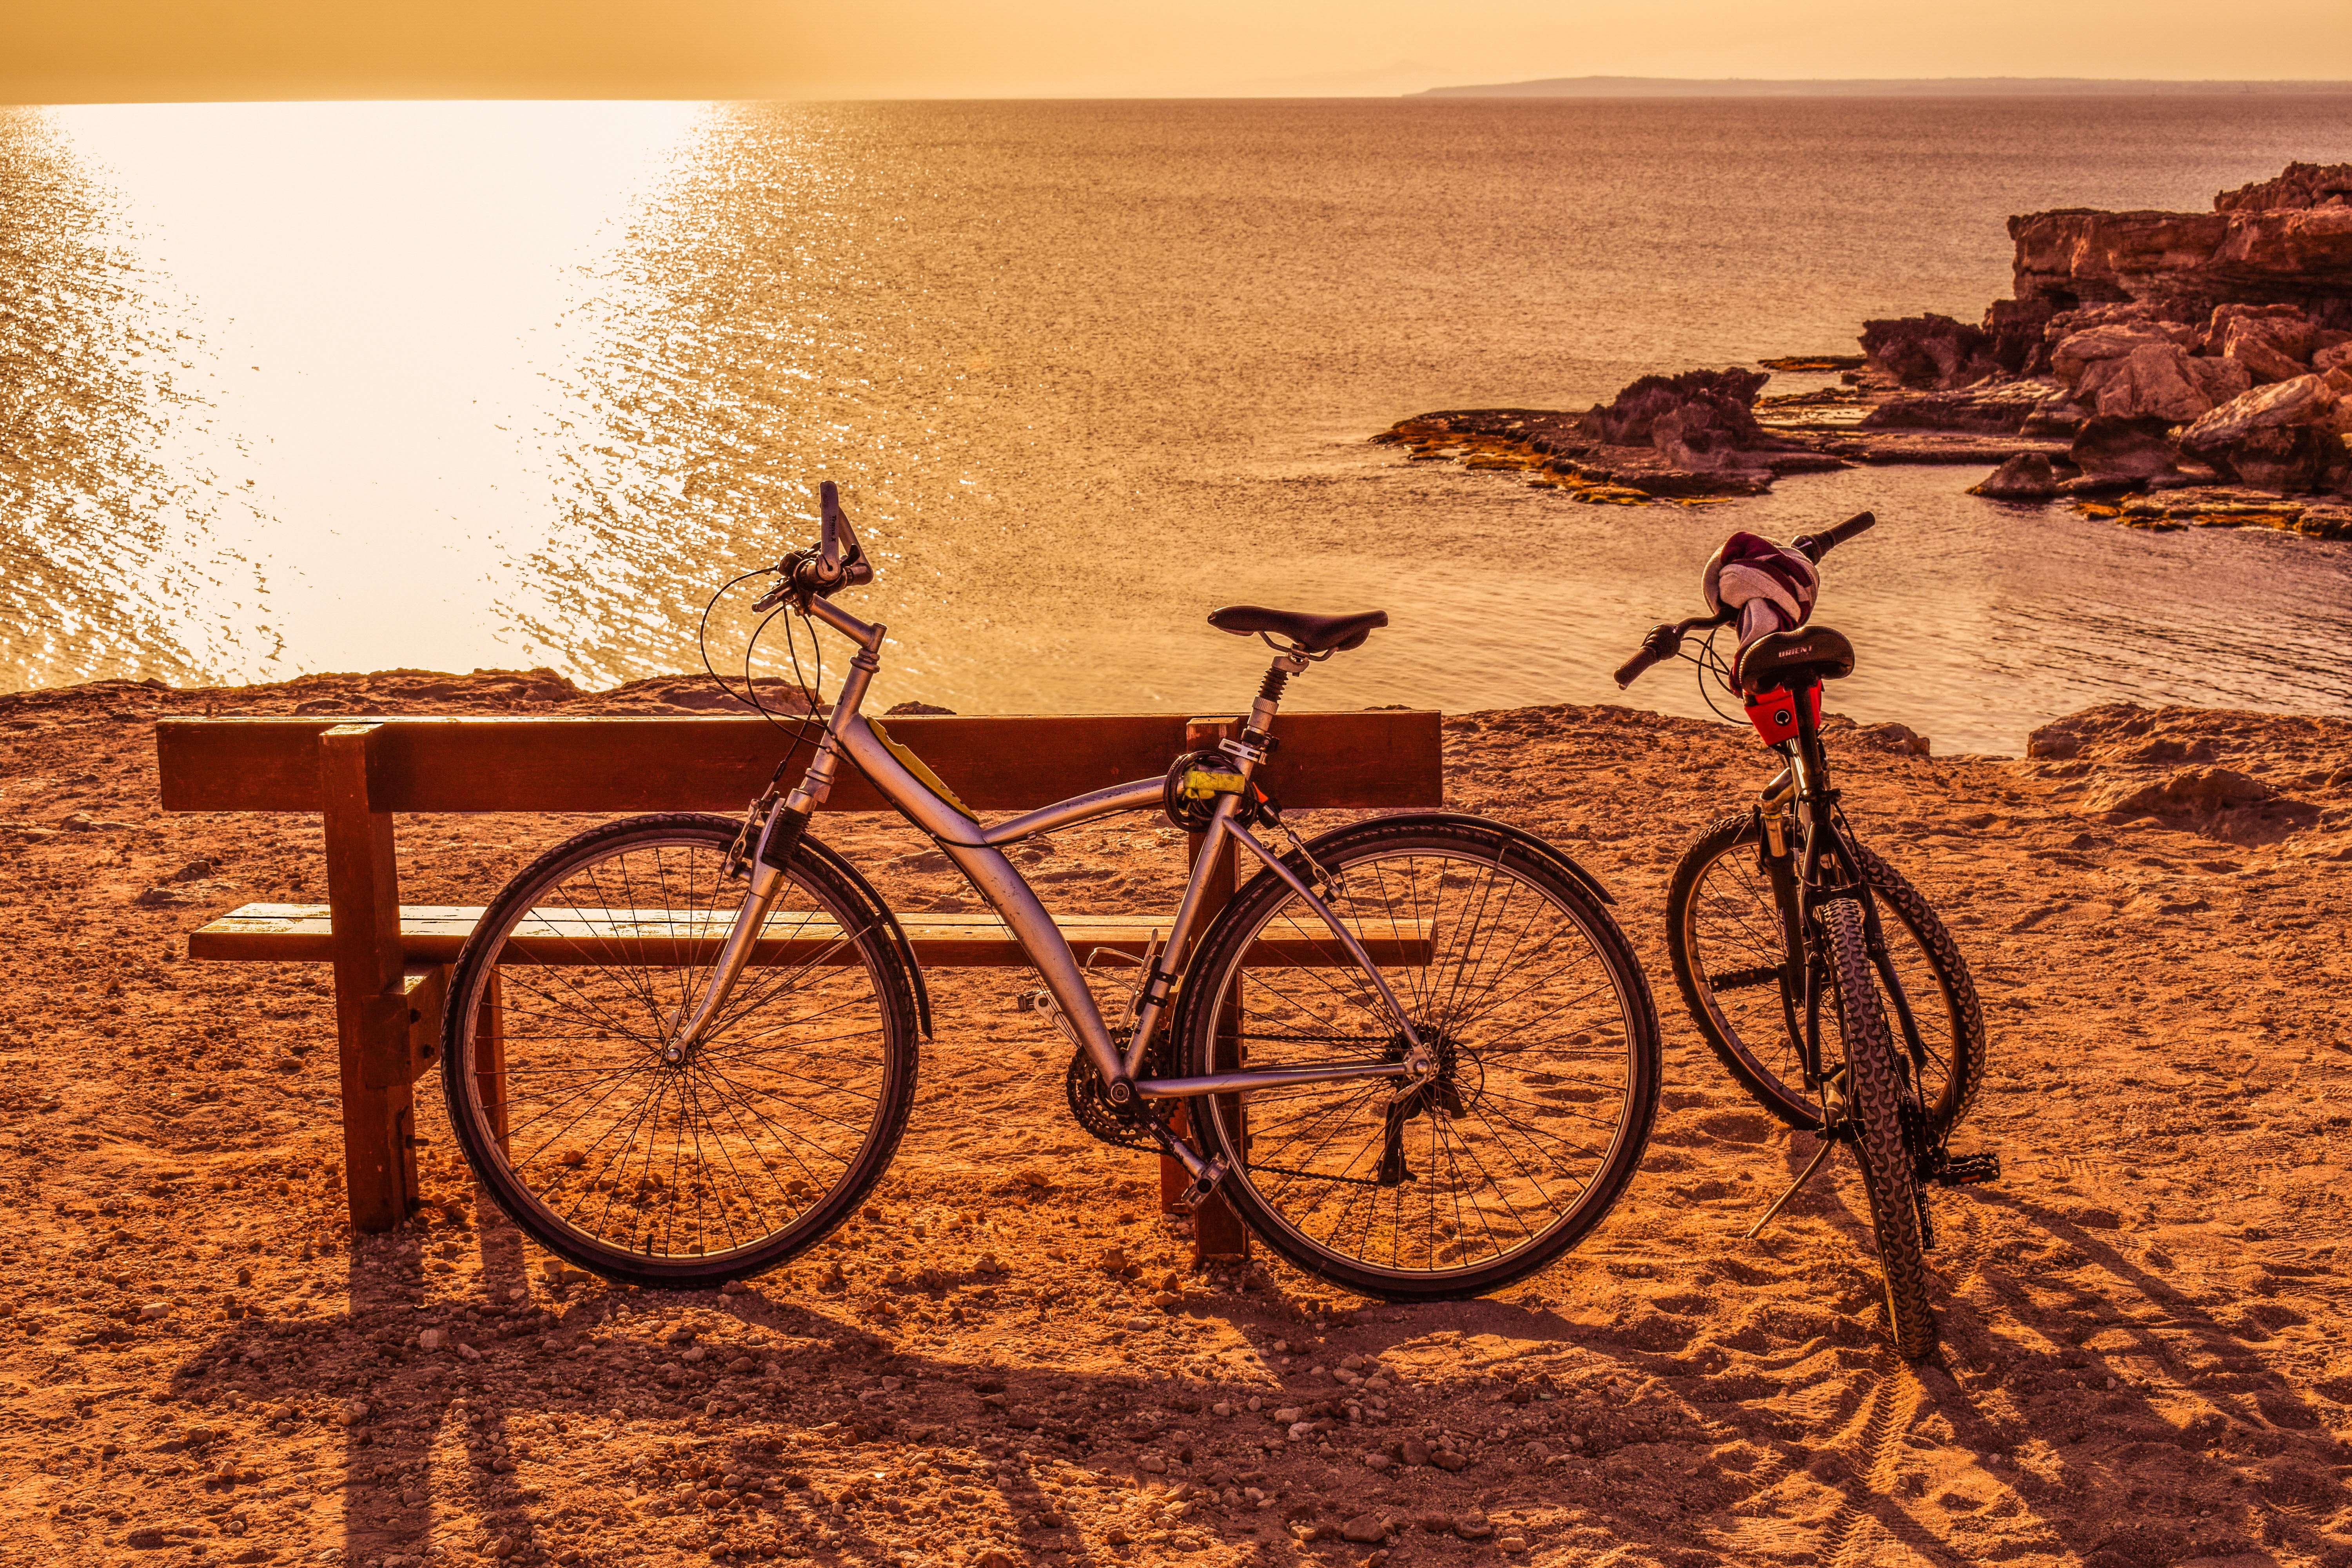
bicycle, afternoon, sun, landscape, nature, recreation, leisure, adventure, horizon, cavo greko, cyprus